Aminoallyl nucleotide

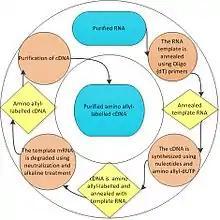
Process of preparing amino-allyl labeled cDNA

Another process which uses aminoallyl labeling is NASBA ( Nucleic Acid Sequence Based Amplification), a highly sensitive technique for amplifying RNA. In this specific case, the aaUTP modified RNAs were tagged with fluorescent market Cy3. NASBA combined with aminoallyl-UTP labeling is very useful for many different areas of microbial diagnostics including environmental monitoring, bio threat detection, industrial process monitoring and clinical microbiology. DNA microarray is another method which utilizes specifically AA-NTP's making DNA microarray testing quicker and cheaply.